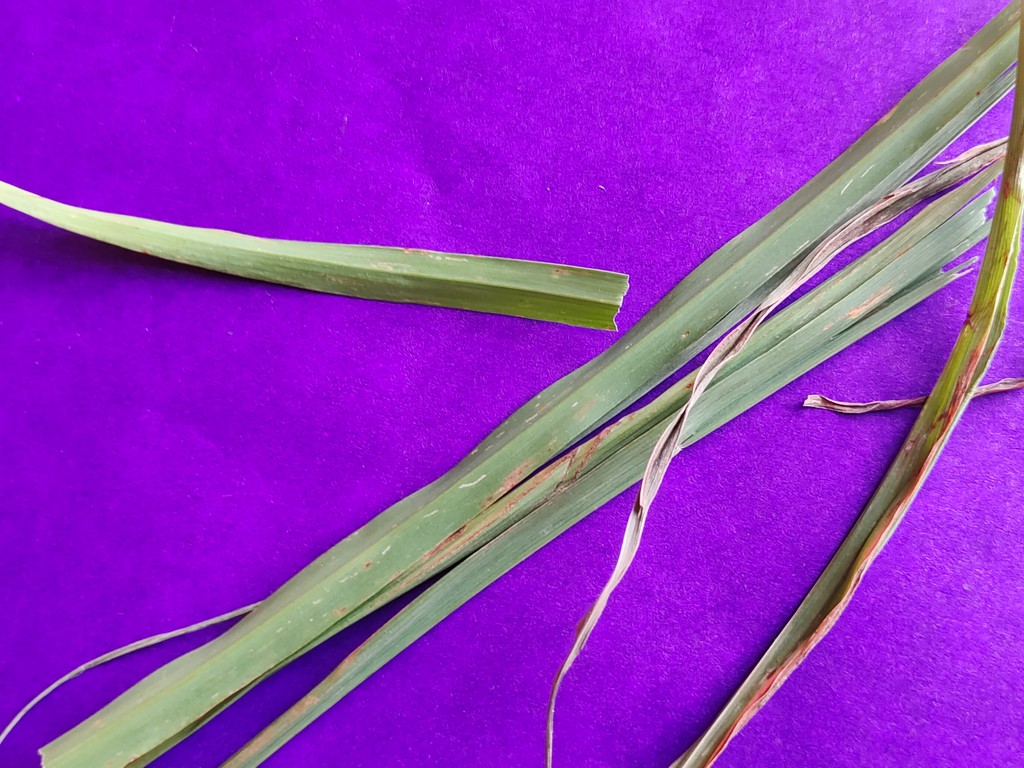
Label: Unhealthy